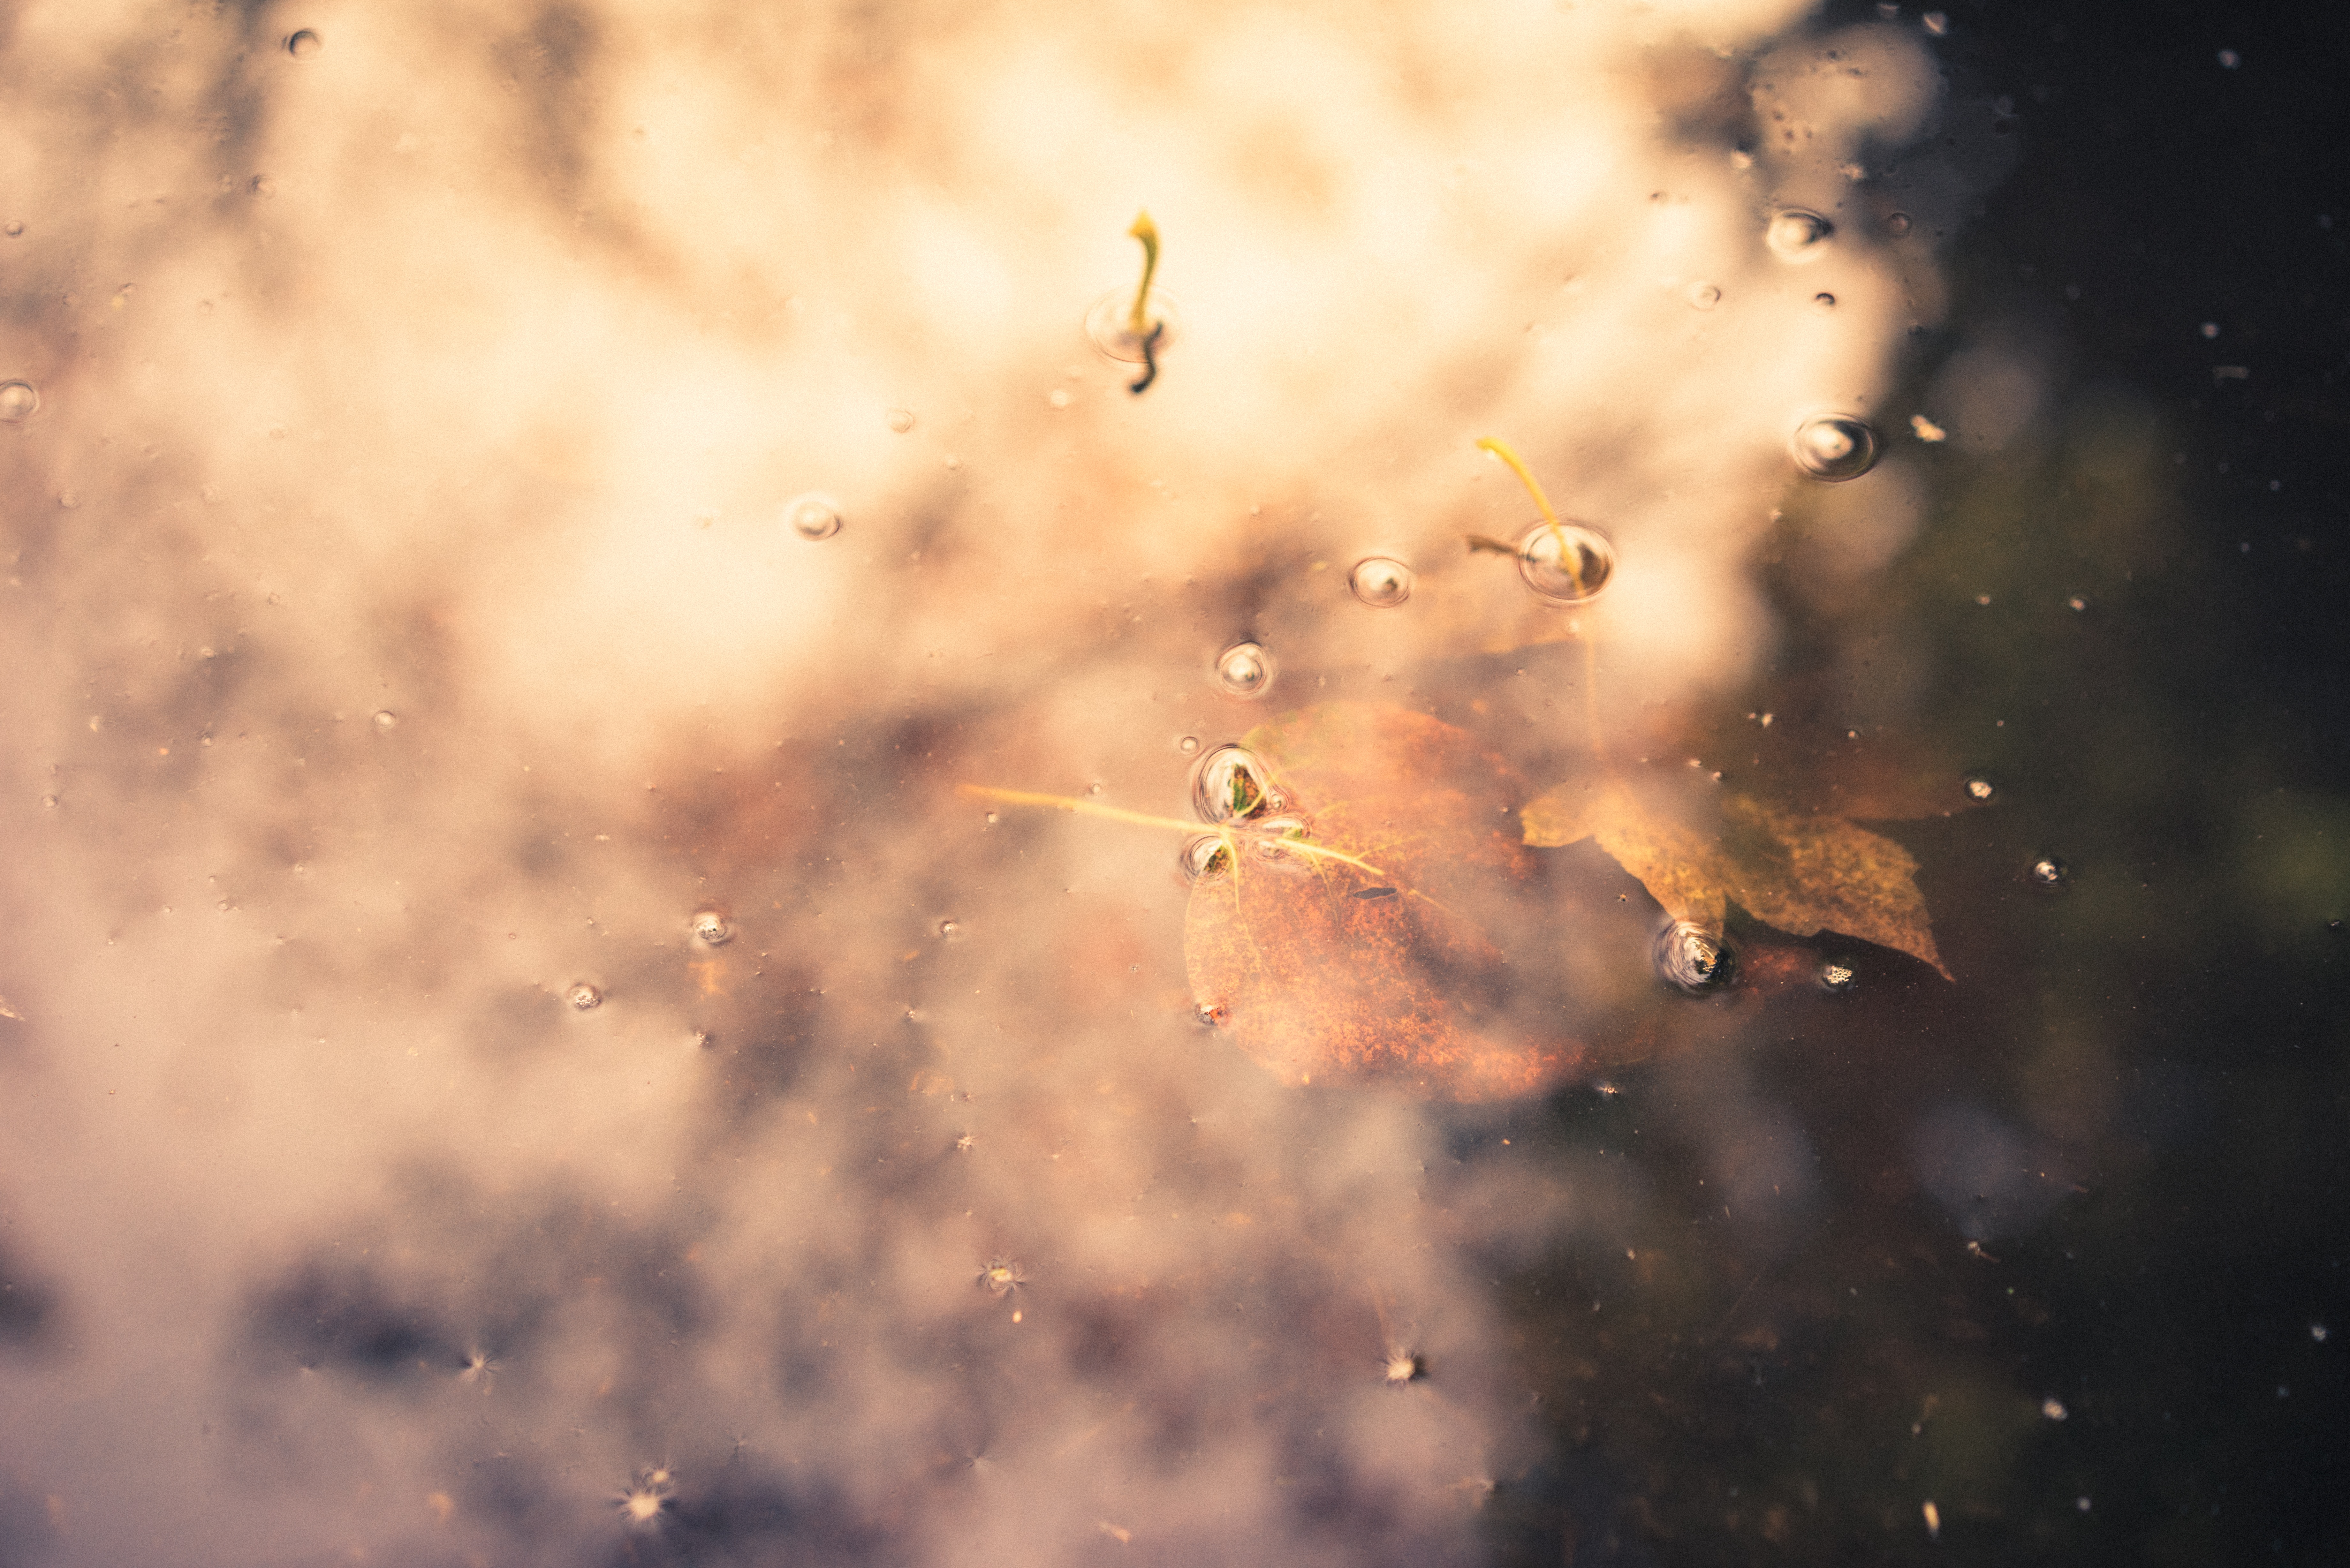
nature, cloud, sky, sunlight, leaf, flower, reflection, macro photography, atmosphere of earth